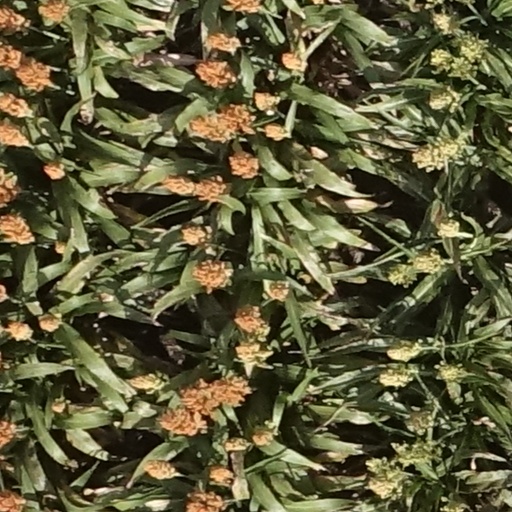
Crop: sorghum